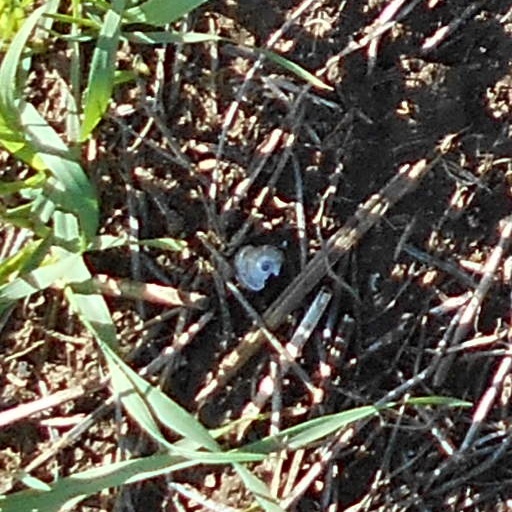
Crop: wheat